Nude (art)

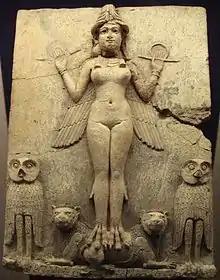
"The Burney Relief", First Babylonian Dynasty (c. 1800 BCE)

Nude images in Mesopotamia and Ancient Egypt reflect the attitudes toward nudity in these societies. In Ancient Egypt the nude was depicted in sculptures as well as paintings and even hieroglyphs. The god min, the god of male fertility, is depicted nude when written as a hieroglyph. There are also nude images used as a distinction of class as often-times lower class citizens and slaves were made to do strenuous labor and hence were often nude. At the time, being naked in social situations was a source of great embarrassment for anyone with higher social status this was not due to the connection between nudity and sexual impropriety, but rather it being indicative of low status or disgrace. Non-sexual, or functional nudity was common in early civilizations due to the climate. Children were generally naked until puberty, and public baths were attended nude by mixed gender groups. Those with low status not only slaves might be naked or, when clothed, would disrobe when necessary for strenuous work.